Bald Eagle and Spring Creek Navigation

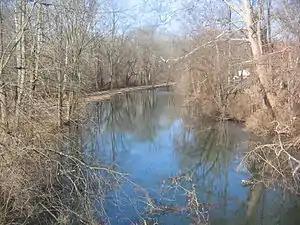
Bald Eagle Cut in 2010 in Flemington

Due in part to the political support of Bellefonte's Judge Thomas Burnside, the state legislature financed the construction of the Bald Eagle Cross-Cut to facilitate a connection to a canal along Bald Eagle Creek. This waterway, was built from the West Branch Canal through Lock Haven to Flemington on the Bald Eagle Creek. The West Branch Canal to Lock Haven and the Bald Eagle Cross-Cut were both completed in the autumn of 1834.